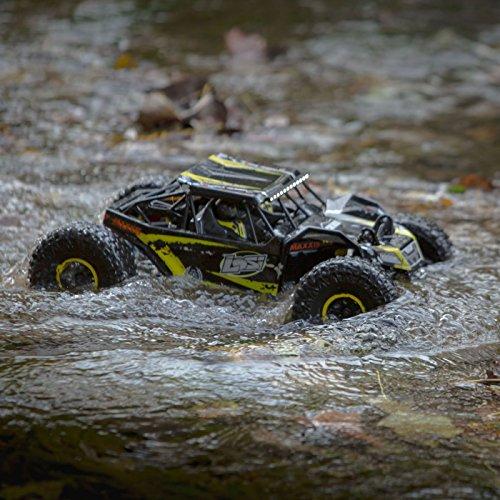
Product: Losi 1/10 2.2 Rock Rey 4WD RC Rock Racer Brushless RTR with AVC and 2800Kv Brushless Power System (Battery and Charger Not Included): LOS03009T1, Yellow
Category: Toys & Games | Hobbies | Remote & App Controlled Vehicles & Parts | Remote & App Controlled Vehicles | Trucks
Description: Powerful Dynamite Fuze 2800Kv brushless motor and waterproof 130A ESC are 2S-3S LiPo capable LiPo battery sold separately.
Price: $399.99